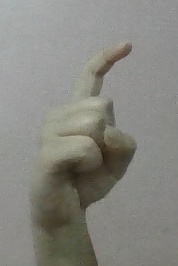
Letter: ra